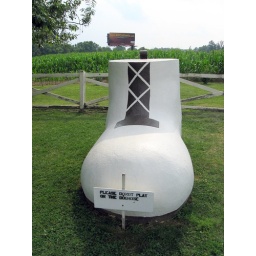
The dog house at the Shoe house in York, PA